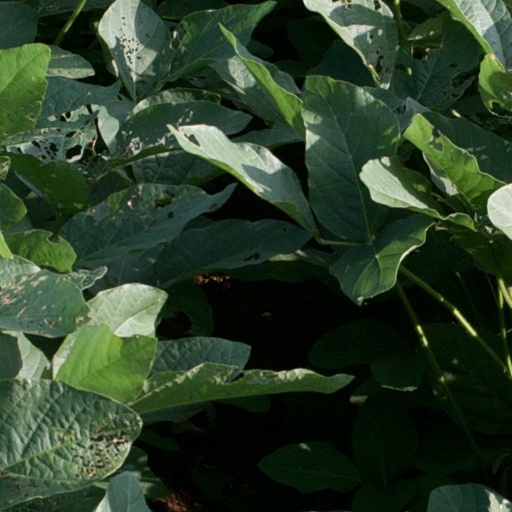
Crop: soybean